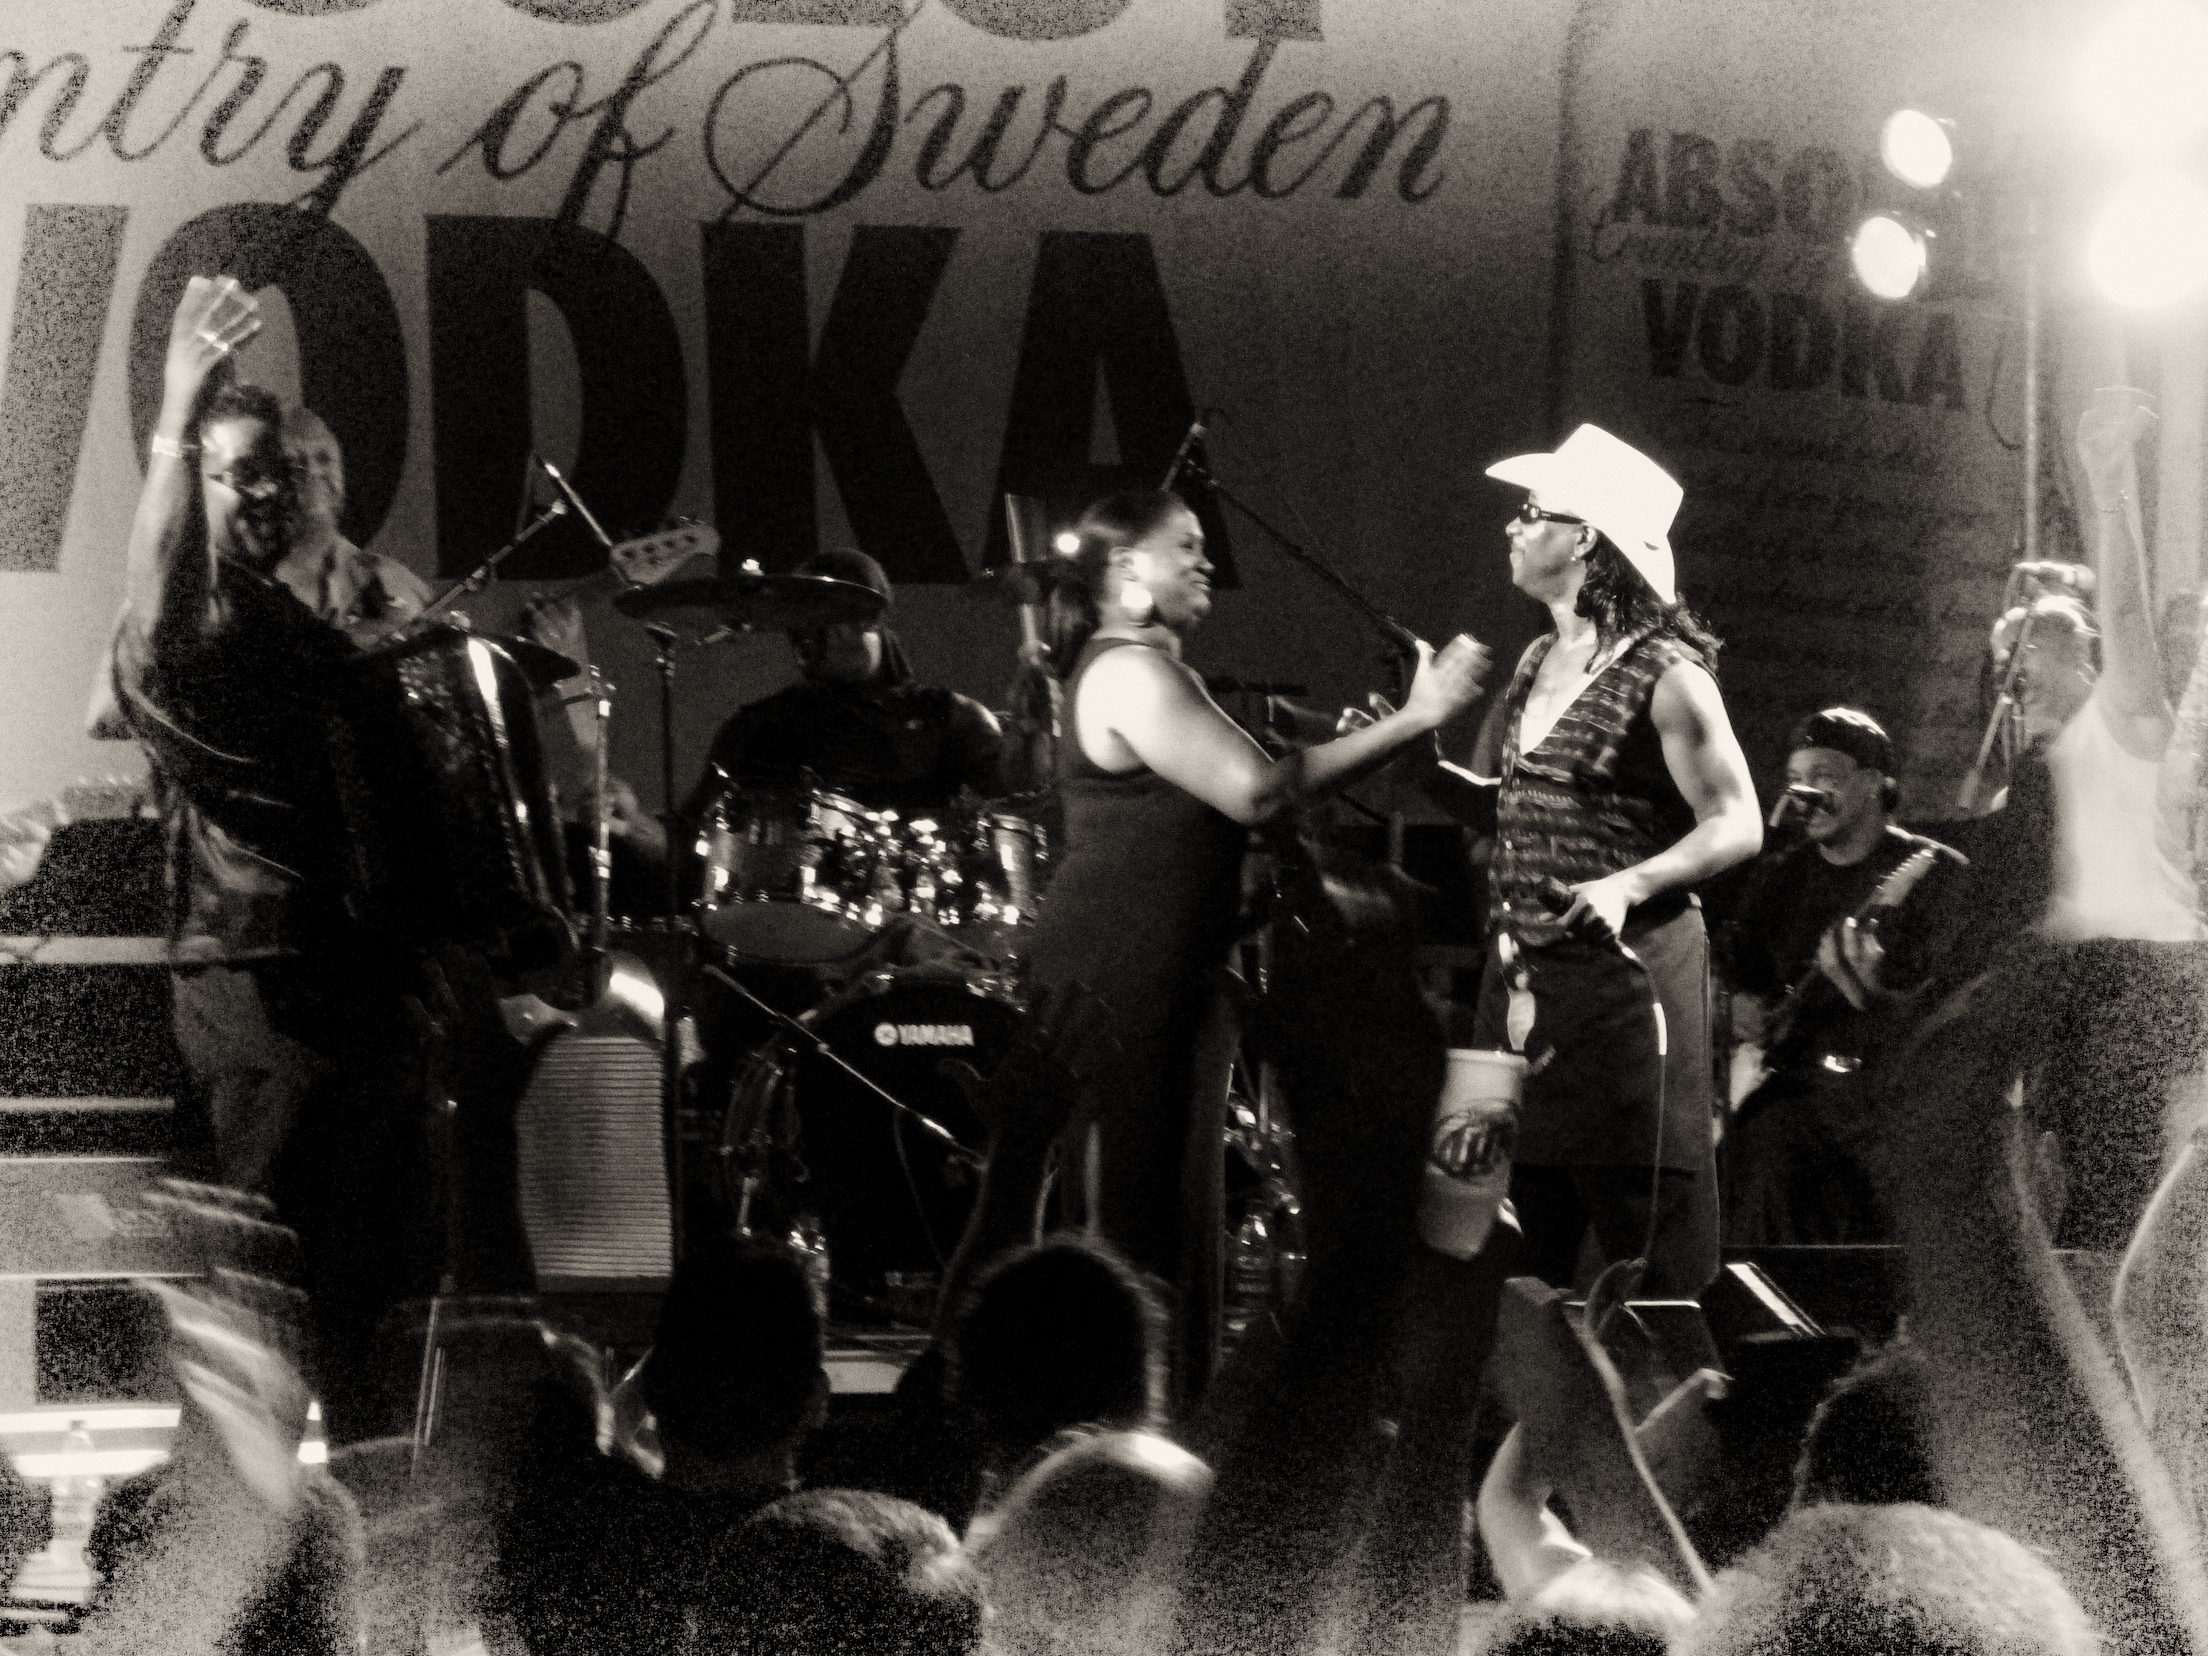
music, black and white, crowd, musician, black, monochrome, performance, photograph, monochrome photography, album cover, film noir